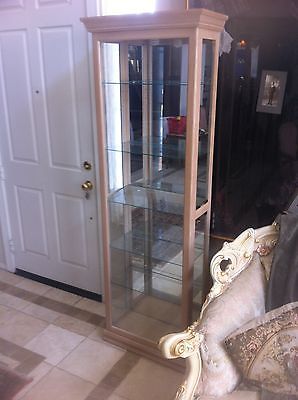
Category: cabinet